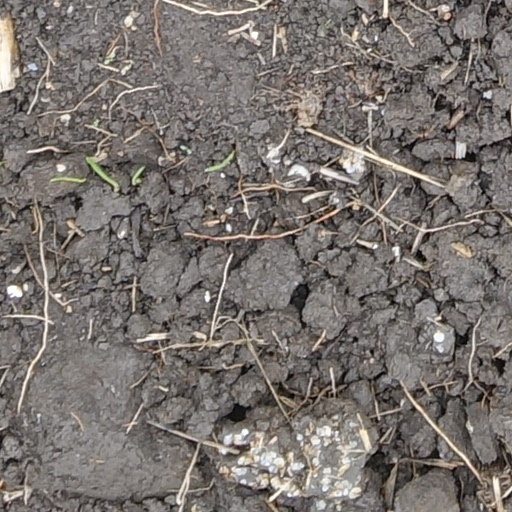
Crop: wheat